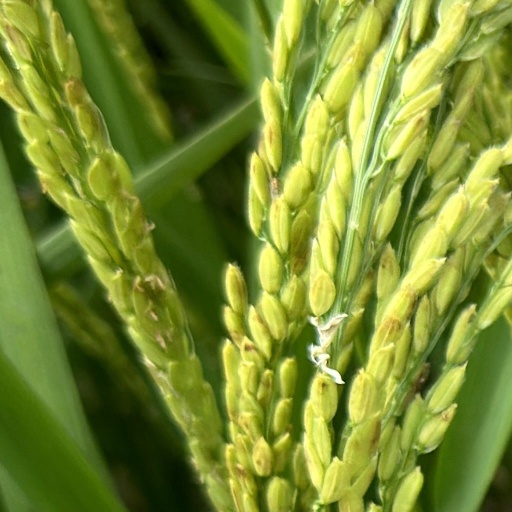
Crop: rice